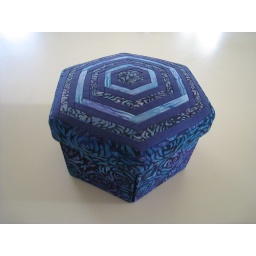
fabric box in blue